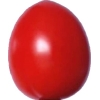
Label: tomato_cherry_red